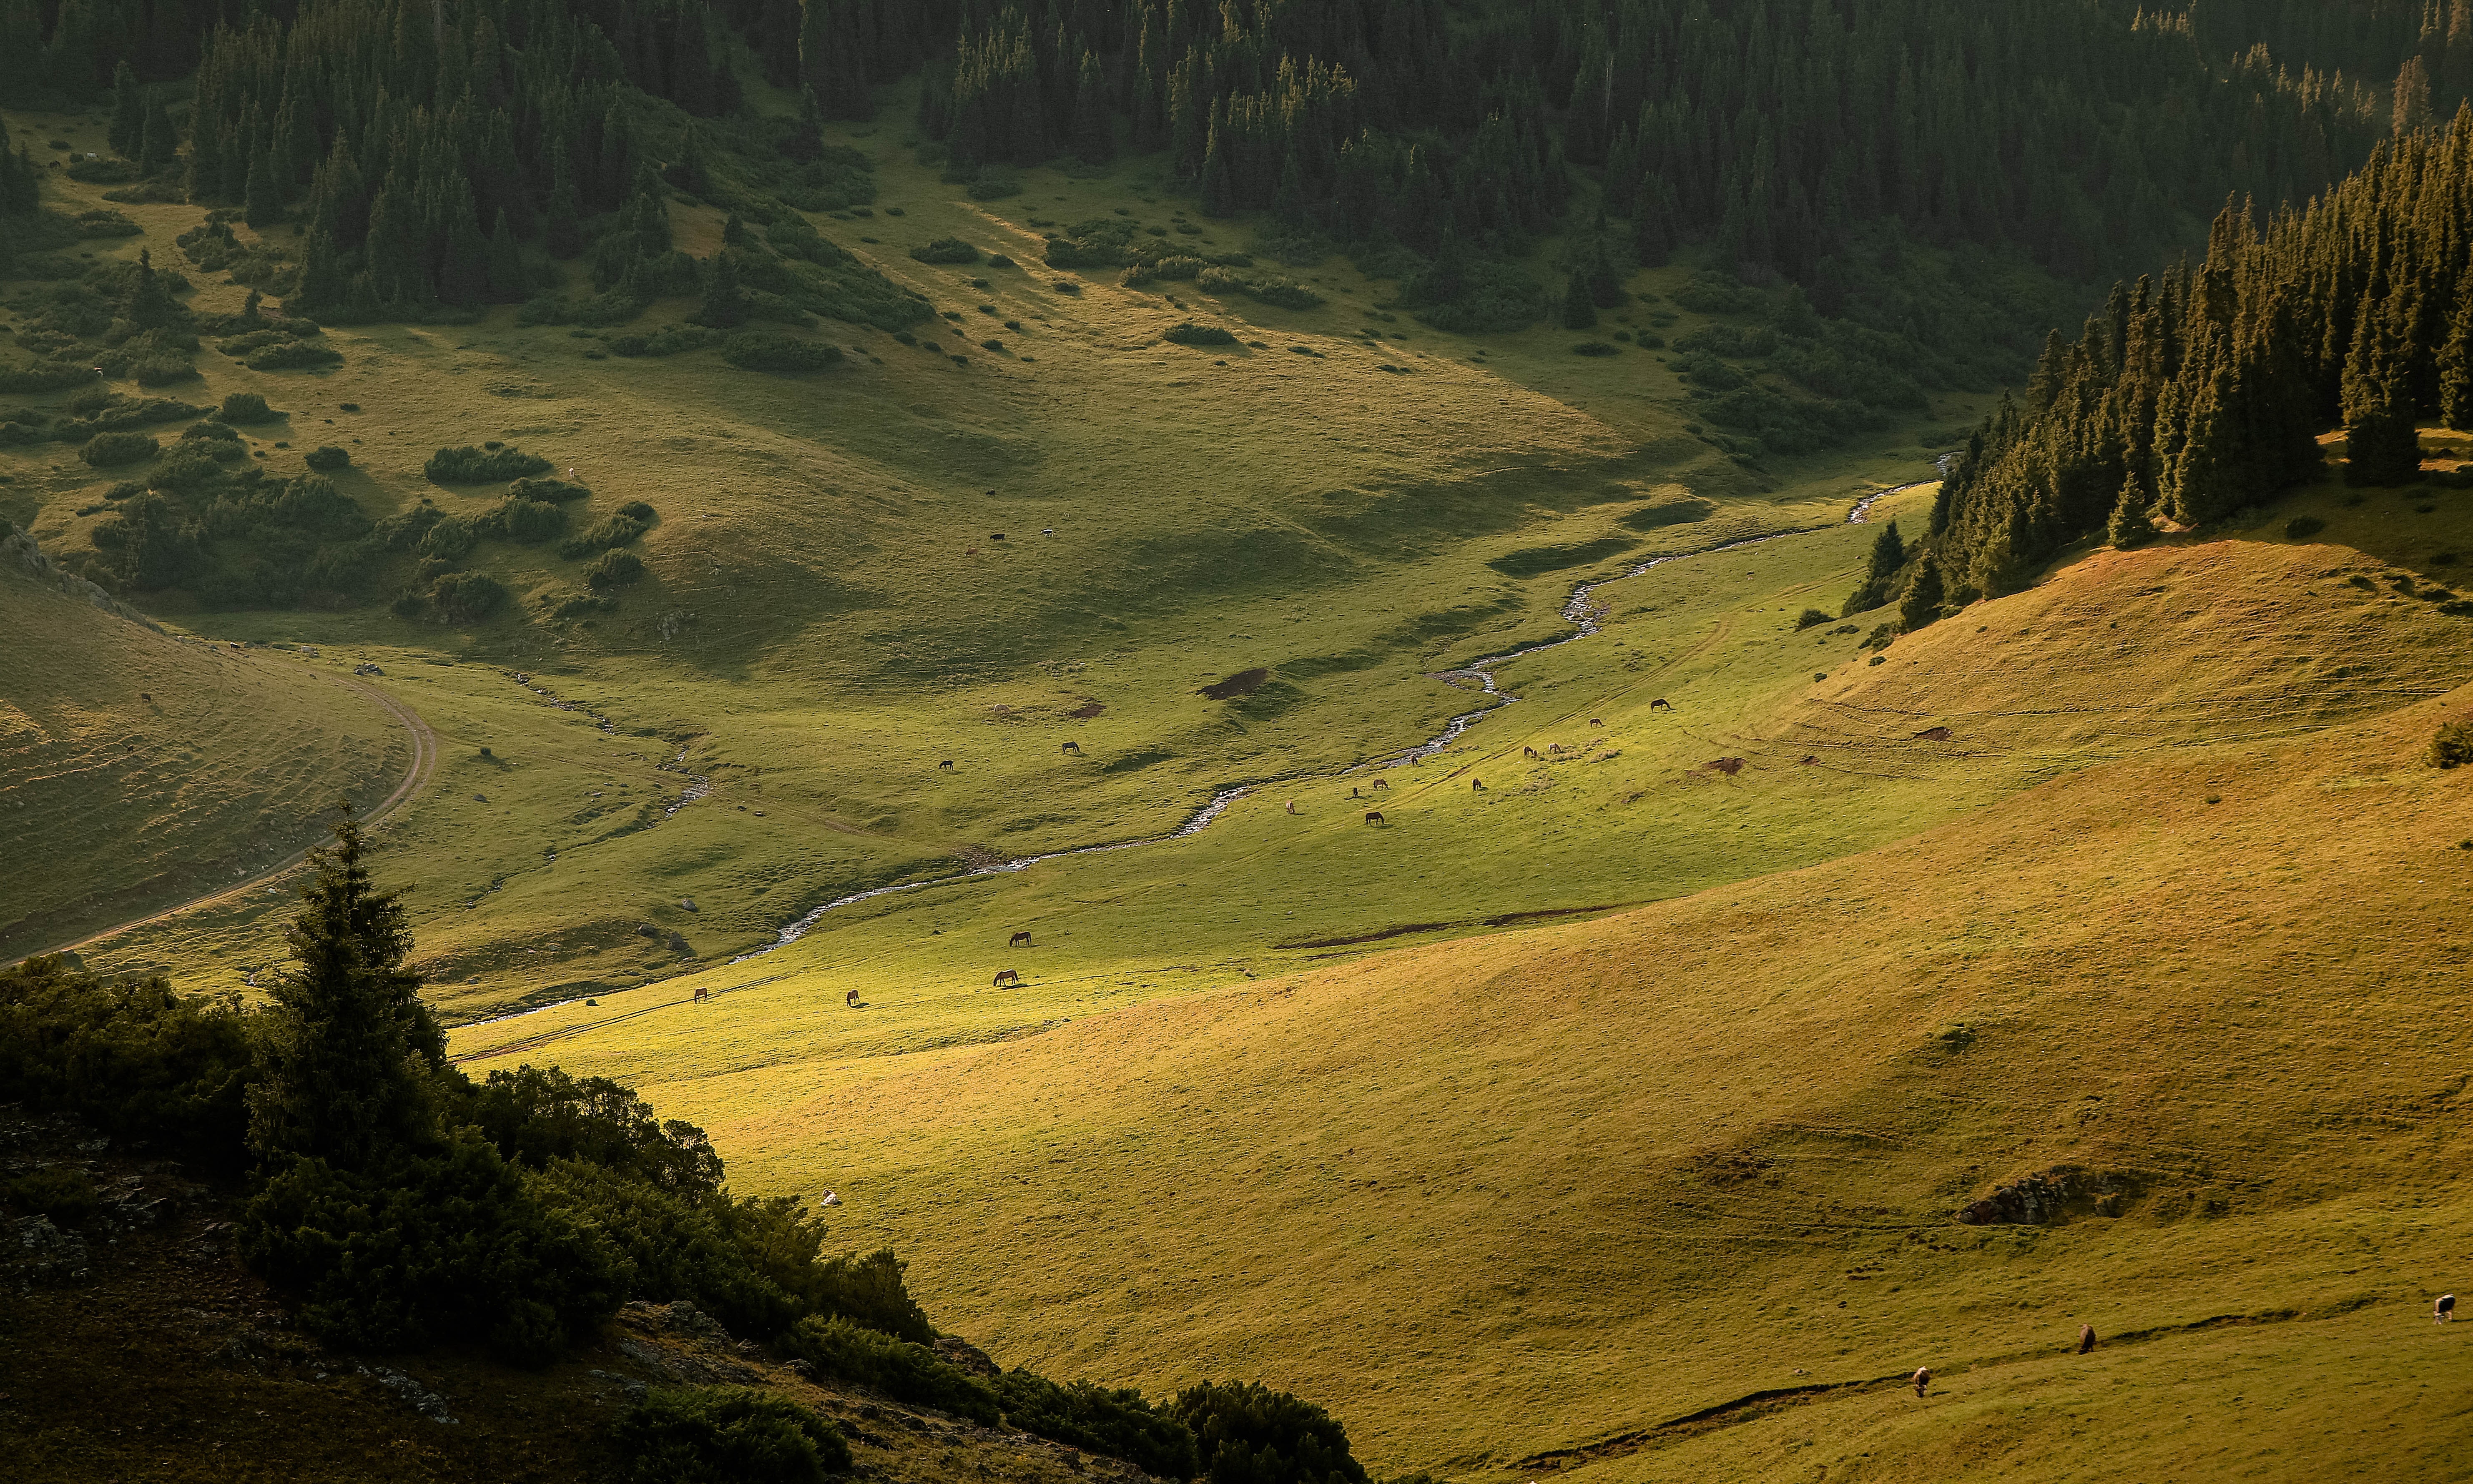
natural, plant, plant community, tree, natural landscape, slope, terrain, mountain, grass, plain, grassland, landscape, meadow, valley, mountain range, geological phenomenon, formation, wood, forest, prairie, massif, road, pasture, geology, hill, hill station, plateau, ridge, fell, soil, field, rock, lake district, temperate broadleaf and mixed forest, shadow, chaparral, horizon, conifer, summit, tropical and subtropical coniferous forests, wadi, shrubland, steppe, escarpment, tundra, trail, mountain pass, dirt road, evening, spruce fir forest, alps, reservoir